Andong jjimdak

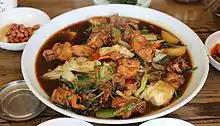

Andong-jjimdak is a variety of "jjim" (a Korean steamed or boiled dish), which originated in the city of Andong, North Gyeongsang province and is made with chicken, various vegetables marinated in a "ganjang" (Korean soy sauce) based sauce.